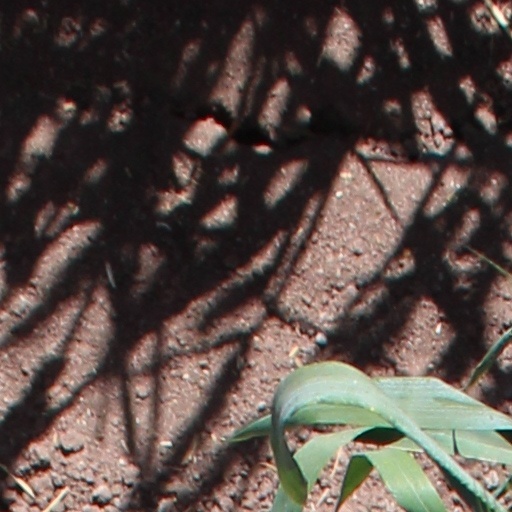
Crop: wheat